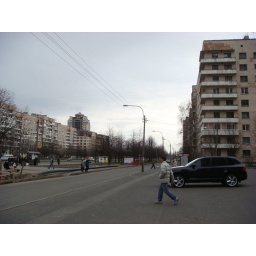
street view in Sint Petersburg with expensive car